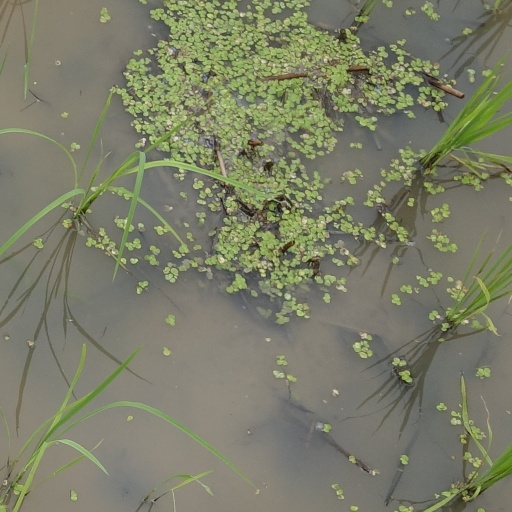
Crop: rice